Cliff/Cannon, Spokane

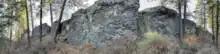
The cliff for which the neighborhood is named

Cliff/Cannon is a neighborhood in Spokane located on the south side of the city. Cliff/Cannon is located directly between the central business district and the more suburban, residential South Hill.